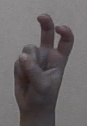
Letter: toot